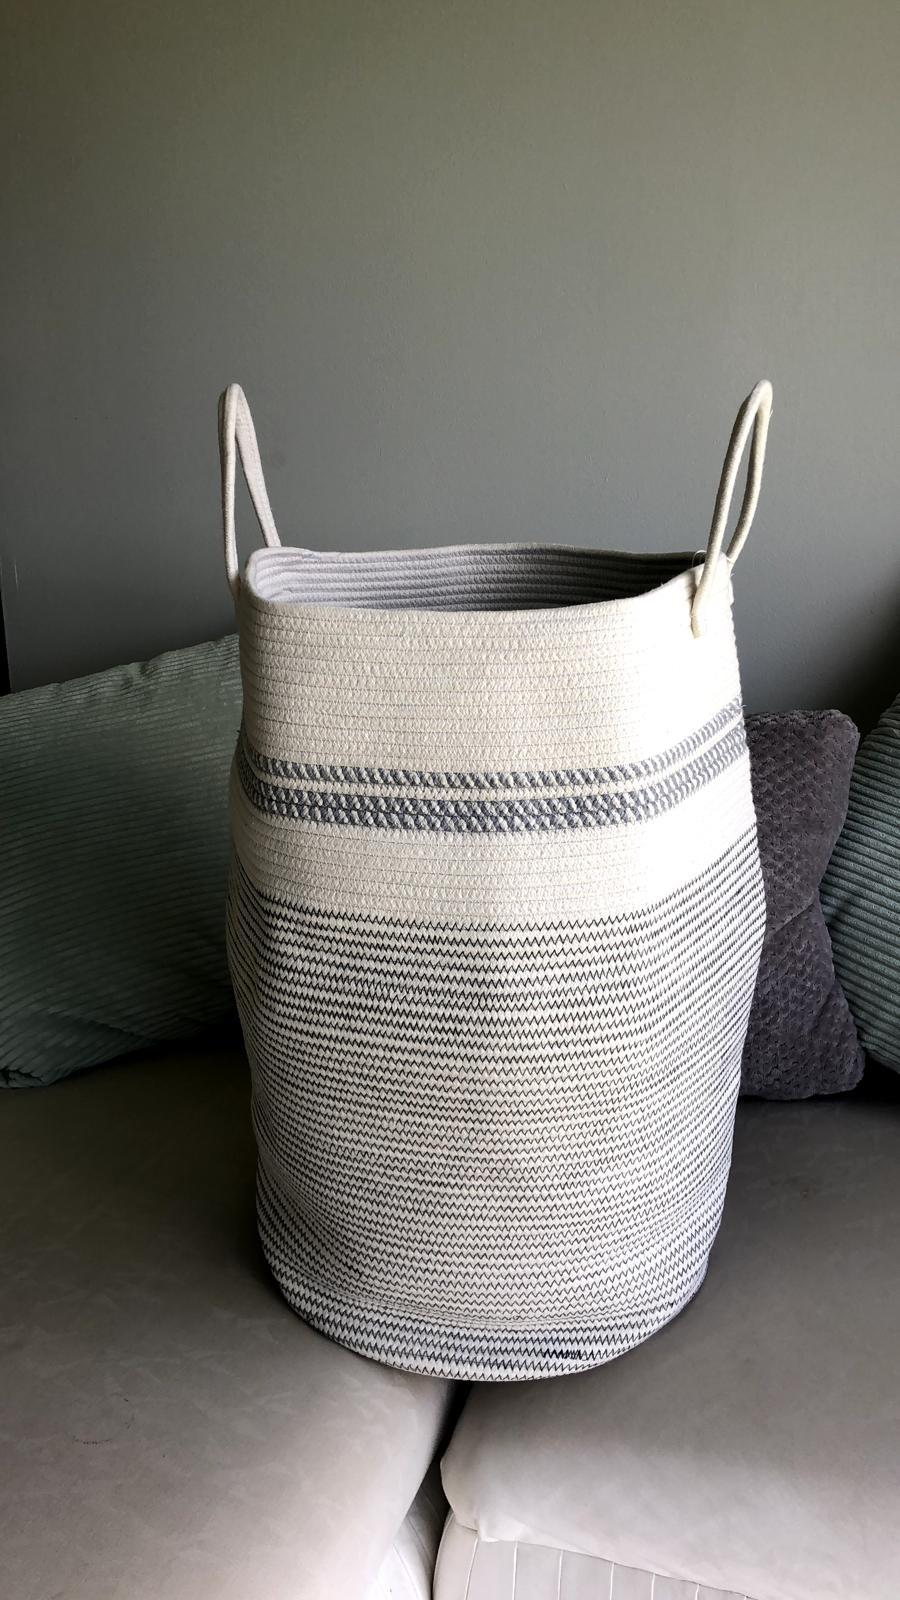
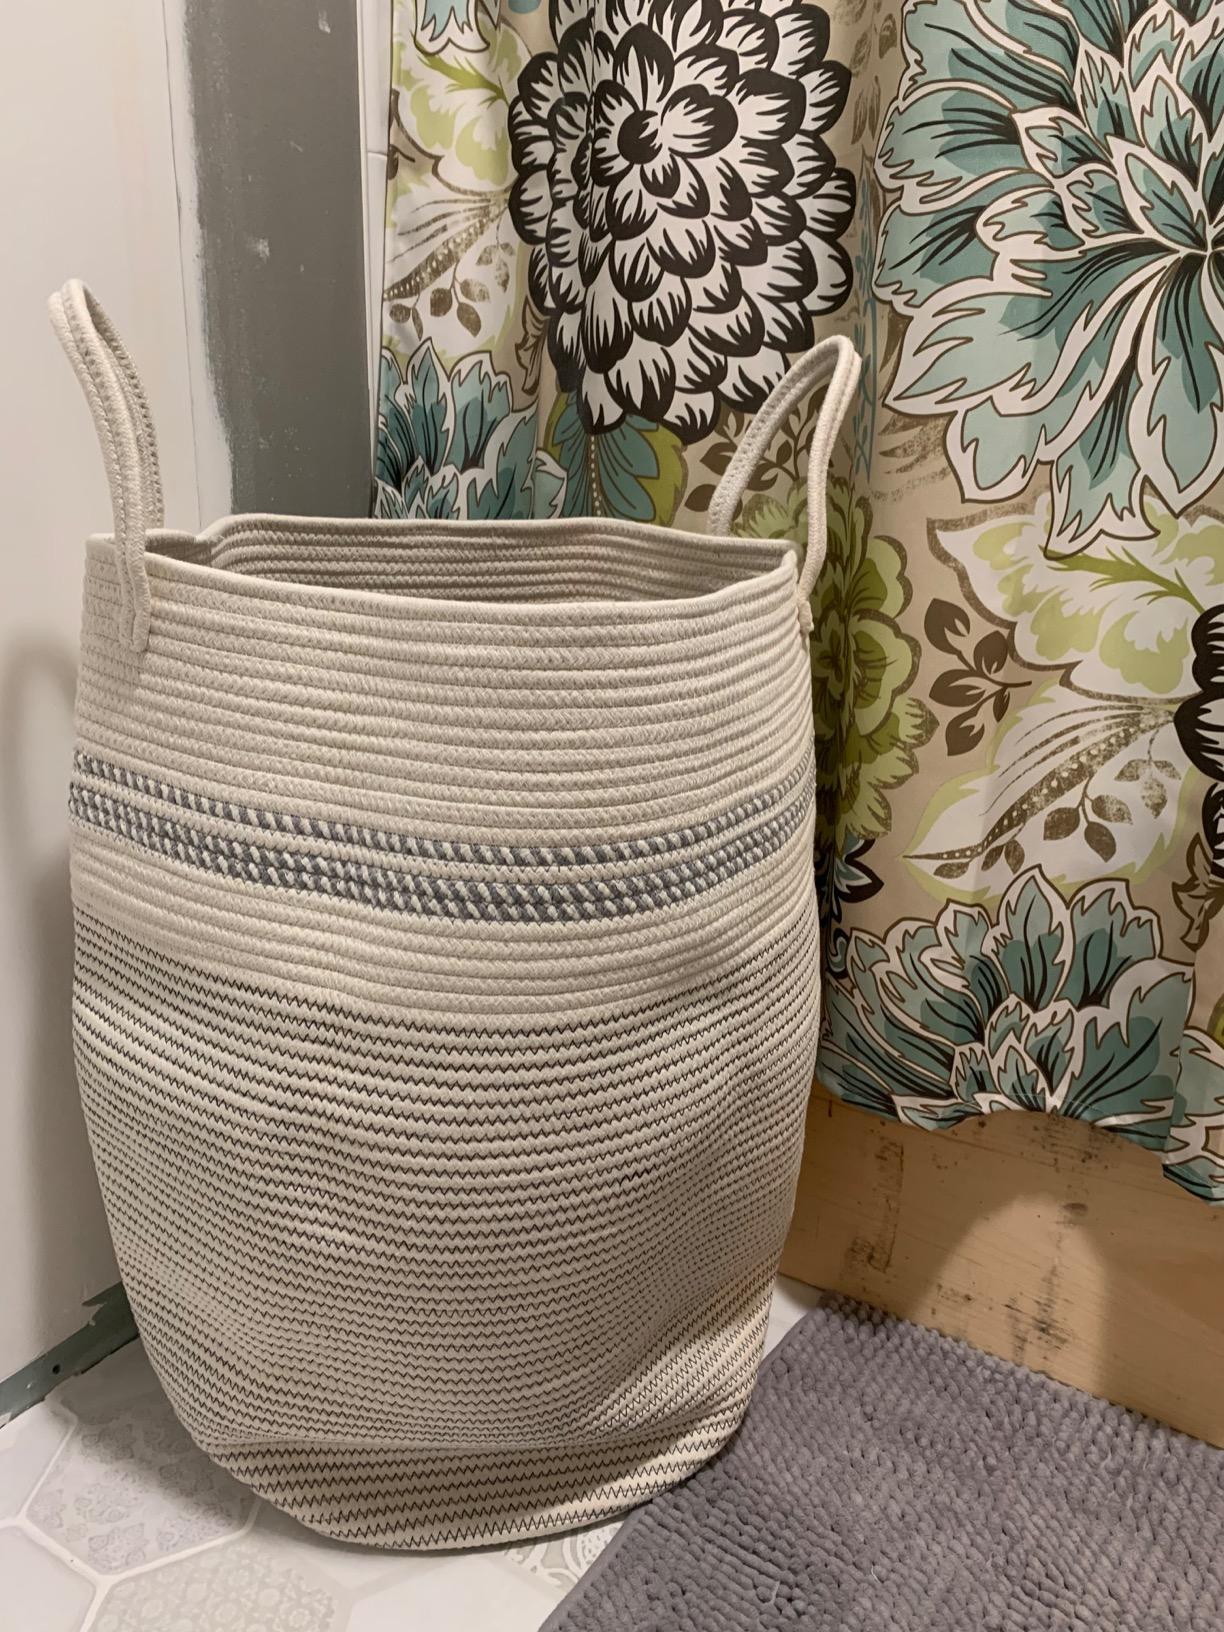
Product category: items_hamper
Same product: yes